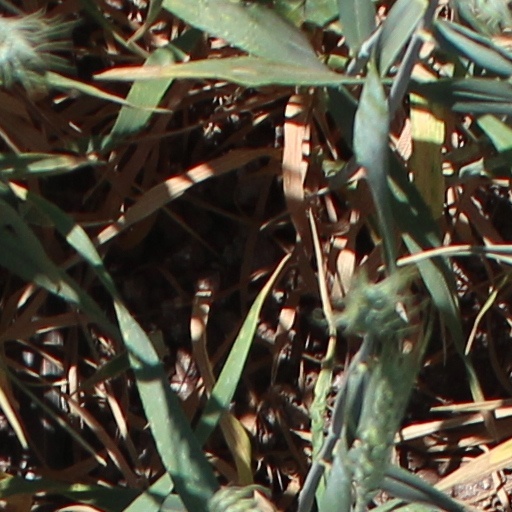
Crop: wheat